Cold wave (music)

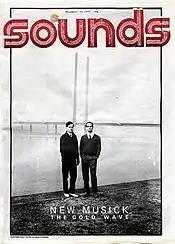
The front cover of "Sounds" with the caption "New musick: The cold wave", 1977, with a picture of Ralf Hütter and Florian Schneider of Kraftwerk

The term "cold wave" appeared in the 26 November 1977 issue of UK weekly music paper "Sounds". The caption of its cover picture, showing Kraftwerk's Ralf Hütter and Florian Schneider was "New musick: The cold wave". That year, Kraftwerk released "Trans-Europe Express". The term was repeated the following week in "Sounds" by journalist Vivien Goldman, in an article about Siouxsie and the Banshees. in which she wrote: "the cold, cold wave breaking over your head, and for one second you don't know whether you're going to see daylight again". In 1977, Siouxsie and the Banshees described their music as "cold, machine-like and passionate at the same time", and "Sounds" magazine prophecised about the band: "[they] sound like a 21st century industrial plant [...] Listen to the cold wave roar from the '70s into the '80s".